Operation Zamość

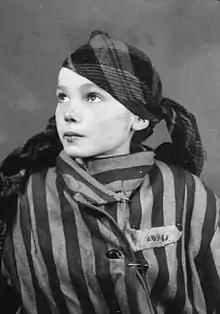
Czesława Kwoka – one of many Polish children from the region murdered in Auschwitz

Wartime fate of the Polish children from Zamojszczyzna was closely related to the German plans for the expansion of their own so-called "living space in the East", part of a broader Nazi policy called the "Generalplan Ost". The plans for "ethnically cleansing the land" of its inhabitants were created in the fall of 1941 in Berlin and were closely connected with the idea of the new great consolidation of German nationhood. Country-wide actions dubbed "Heim ins Reich" ("Home to the Reich") were conducted across all of Central and Eastern Europe (see Action Saybusch in Polish Silesia). Their main purpose was to transplant colonists of the German origin from Russia, Romania, and other countries, to occupied Poland. At the beginning of war, the programme was mainly realised in western parts of Poland, including Wielkopolska, Eastern Silesia and Danzig-Westpreußen already controlled by Nazi Germany; but after Operation Barbarossa, it was continued throughout the General Government.